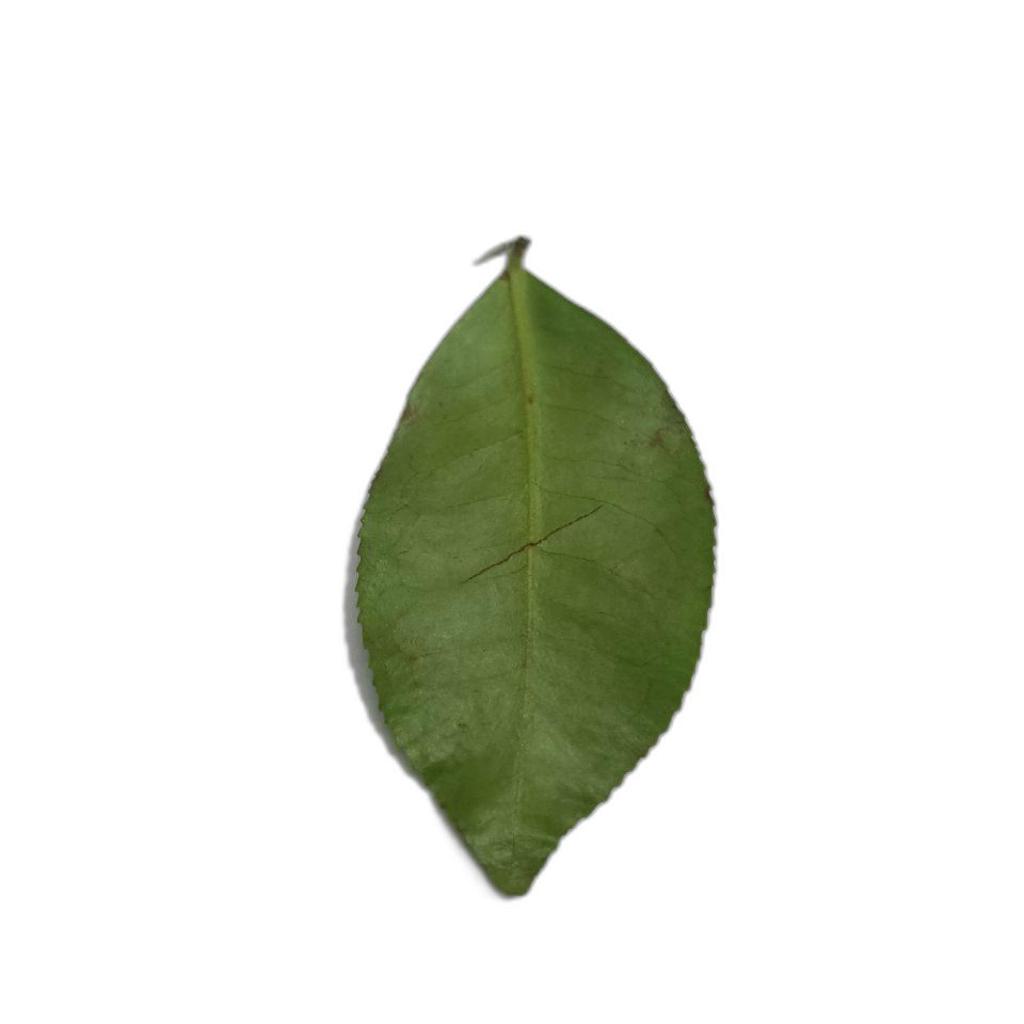
Label: Healthy